David Sedaris

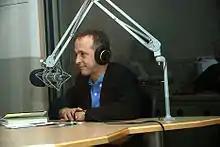
David Sedaris at WBUR studios in June 2008

While working odd jobs in Raleigh, Chicago, and New York City, Sedaris was discovered in a Chicago club by radio host Ira Glass. Sedaris was reading a diary he had kept since 1977. Impressed with his work, Glass asked him to appear on his weekly local program, "The Wild Room". Referring to the opportunity, Sedaris said, "I owe everything to Ira... My life just changed completely, like someone waved a magic wand." Sedaris's success on "The Wild Room" led to his National Public Radio debut on December 23, 1992, when he read a radio essay on "Morning Edition" titled "Santaland Diaries," which described his purported experiences as an elf at Macy's department store during Christmas in New York.